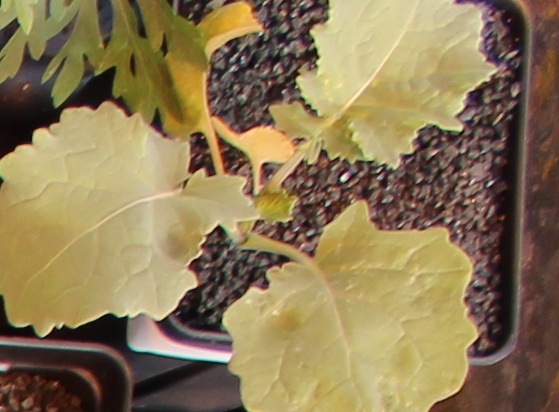
Label: Canola